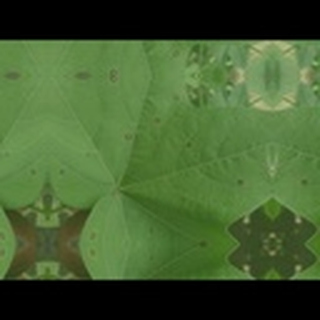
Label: cotton_target_spot